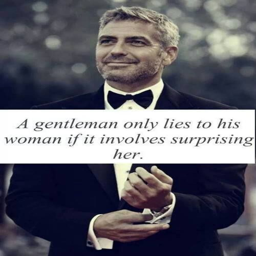
a gentleman only lies to his woman if it involves surprising her # romantic # quotes # relationship # dating